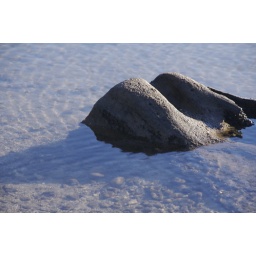
rocks in water